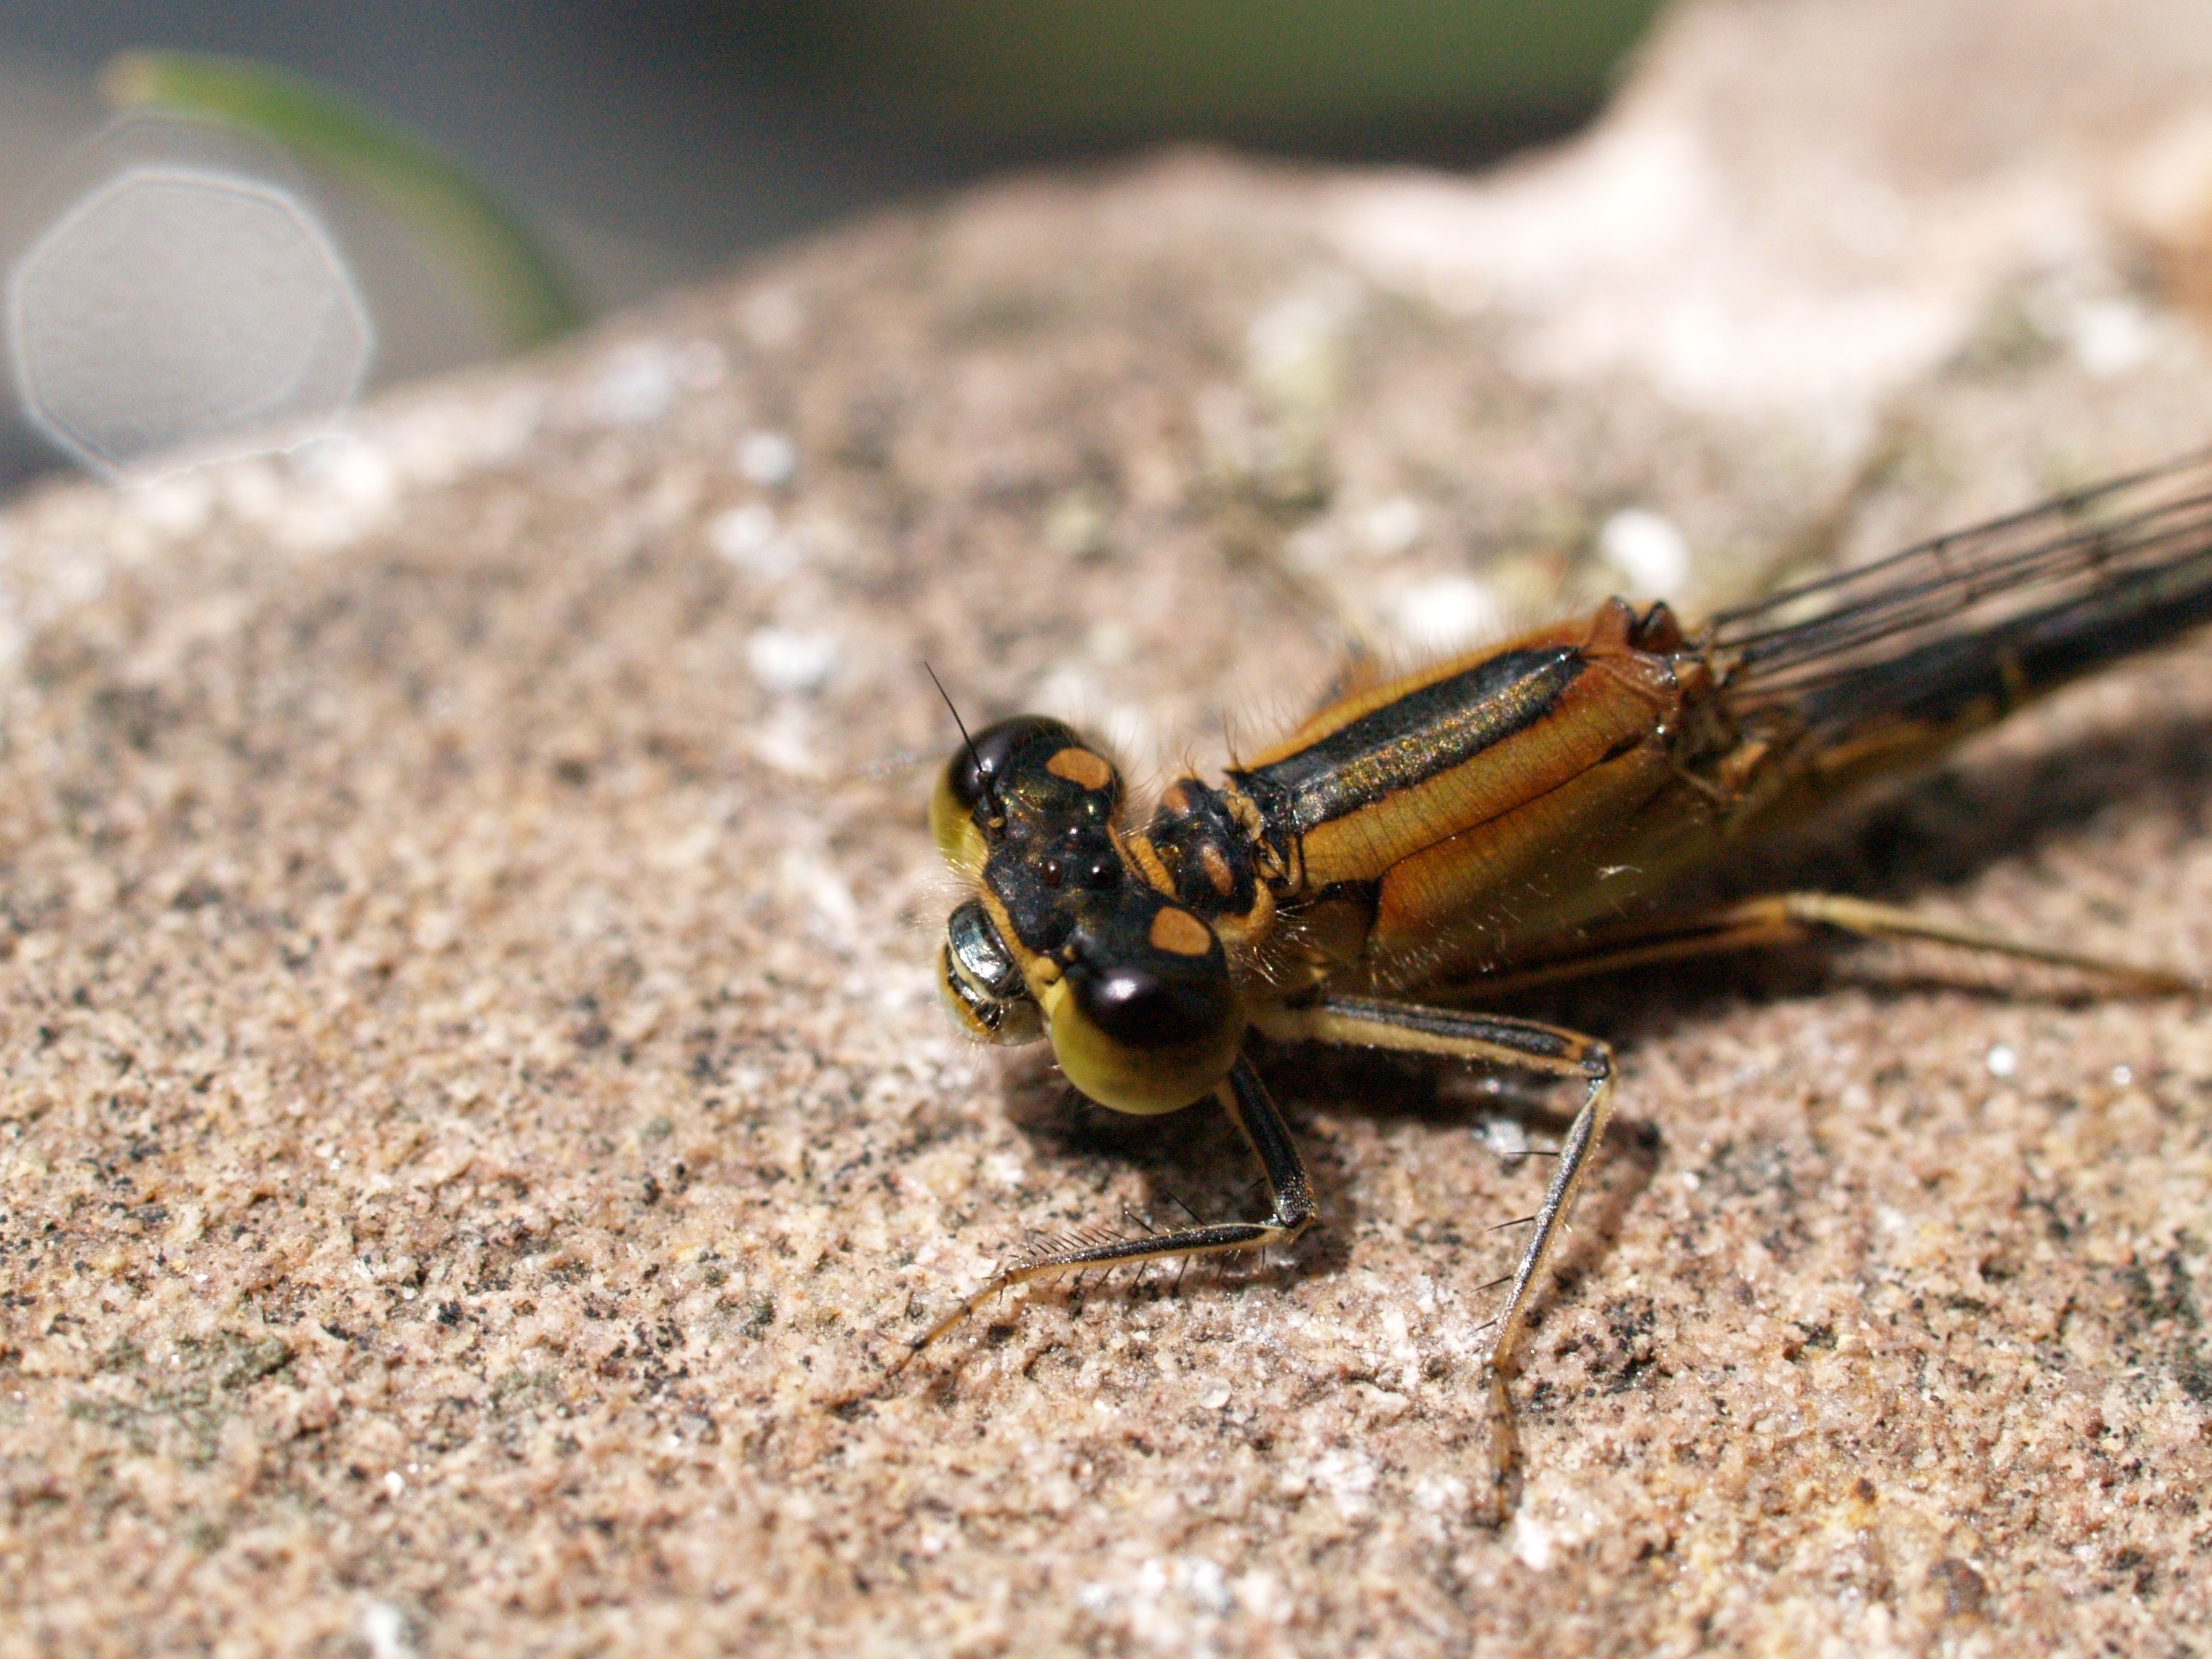
nature, photography, animal, stone, wildlife, insect, macro, brown, close, fauna, invertebrate, close up, eyes, bank, dragonfly, animal world, macro photography, arthropod, membrane winged insect